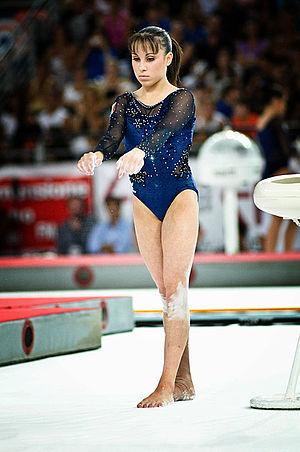
Vanessa Ferrari est une gymnaste italienne.
La gymnastique artistique féminine est une discipline olympique qui se pratique sur quatre agrès : saut de cheval, barres asymétriques, poutre et sol.